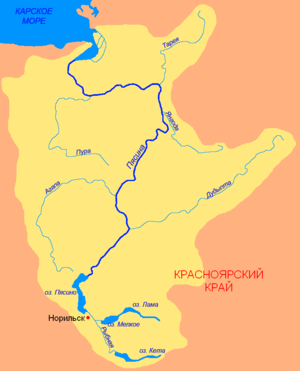
La Doudypta est une rivière de Russie, située dans la partie méridionale de la péninsule de Taïmyr dans le Kraï de Krasnoïarsk. Affluent de droite de la Piassina, elle relève du bassin versant de la mer de Kara.
La Piassina est un fleuve long de 817 km situé dans le nord est de la Sibérie en Russie asiatique.